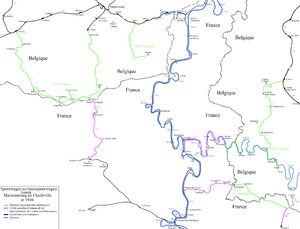
La Société nationale des chemins de fer vicinaux ou en néerlandais : Nationale Maatschappij van Buurtspoorwegen, était, en Belgique, la société publique qui reçut dès 1885 pour mission d'établir, à la demande des autorités publiques, des lignes de chemin de fer d'intérêt local ou de tramways sur l'ensemble du territoire belge afin d'offrir un service public de transport nécessaire à la population et à l'activité économique du pays. Un grand réseau de transport public allait rapidement se développer avant la Première Guerre mondiale et évoluer jusqu'à nos jours en délaissant le transport de marchandises, prépondérant aux origines, pour le seul transport de voyageurs et la plupart des lignes de chemin de fer au profit de lignes d'autobus.
Les Chemins de fer départementaux des Ardennes sont une ancienne compagnie de chemin de fer secondaire à voie métrique et étroite du département des Ardennes. Cette société avait été fondée en 1895, et, en 1909, elle exploitait 342 km de voies. À partir de 1947, les lignes à voie métrique ont été transférées à la Régie départementale des transports des Ardennes. L'année 1950 a vu la suppression des lignes à voie métrique à caractère industriel dans le département.
Lignes de tramway de la Société nationale des chemins de fer vicinaux.
La ligne de Soissons à Givet est une ligne de chemin de fer française à écartement standard. Elle s'embranche sur la Ligne de La Plaine à Hirson à Soissons et continue à travers les Ardennes, jusqu'à la frontière franco-belge à Givet via Reims et Charleville-Mézières.